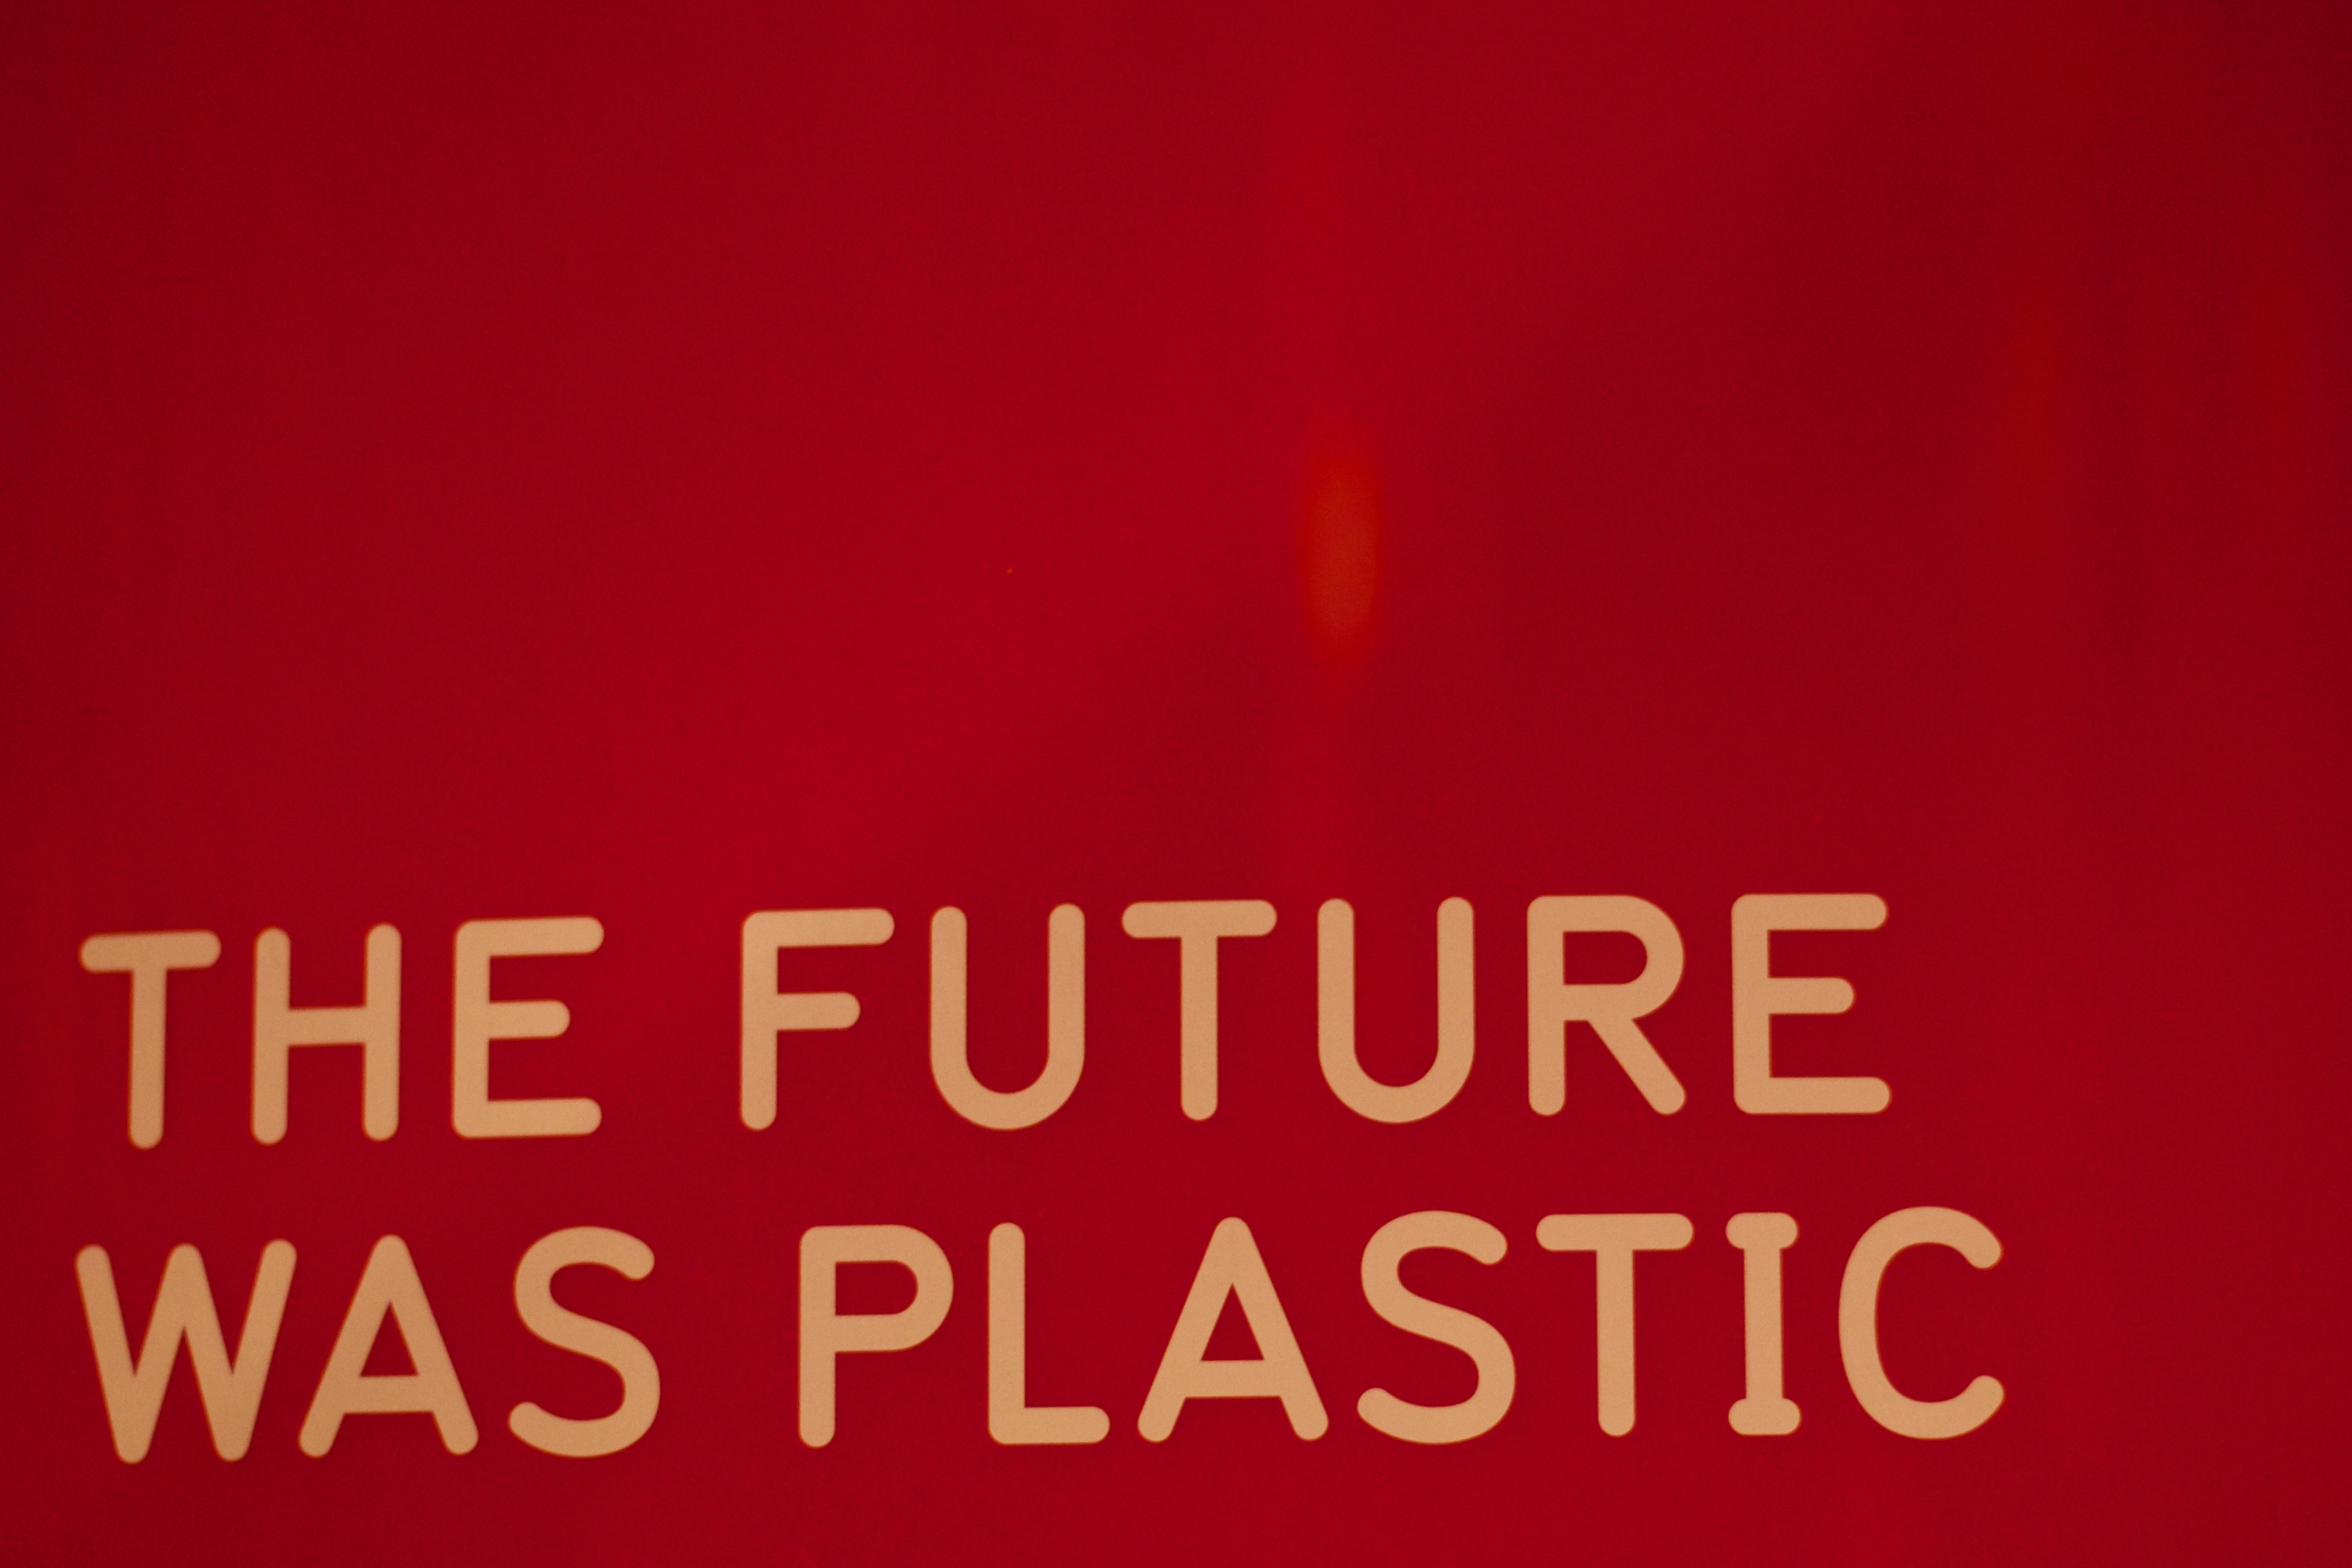
red, brand, font, logo, text